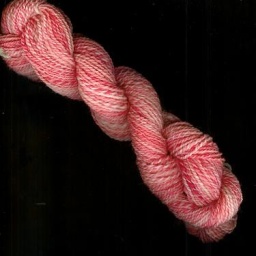
I dyed this roving in the crock pot with a mix of cherry, lemonade and pink lemonaide Kool-Aid.